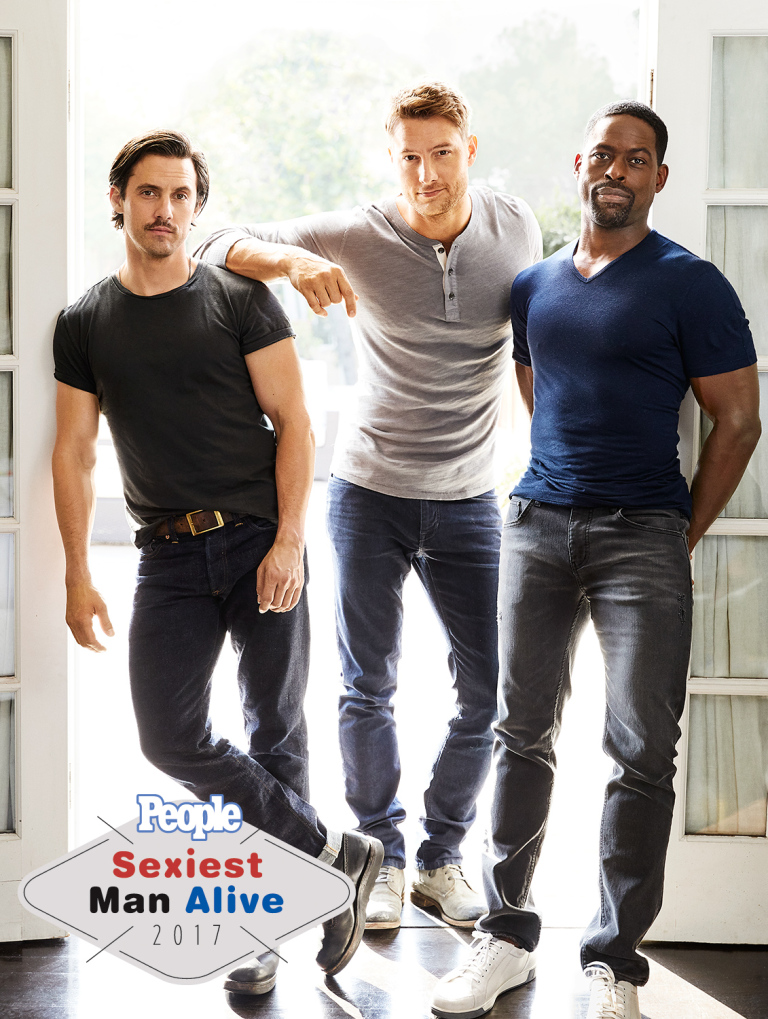
Gender: men